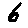
Label: 6